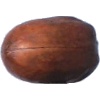
Label: nut_pecan